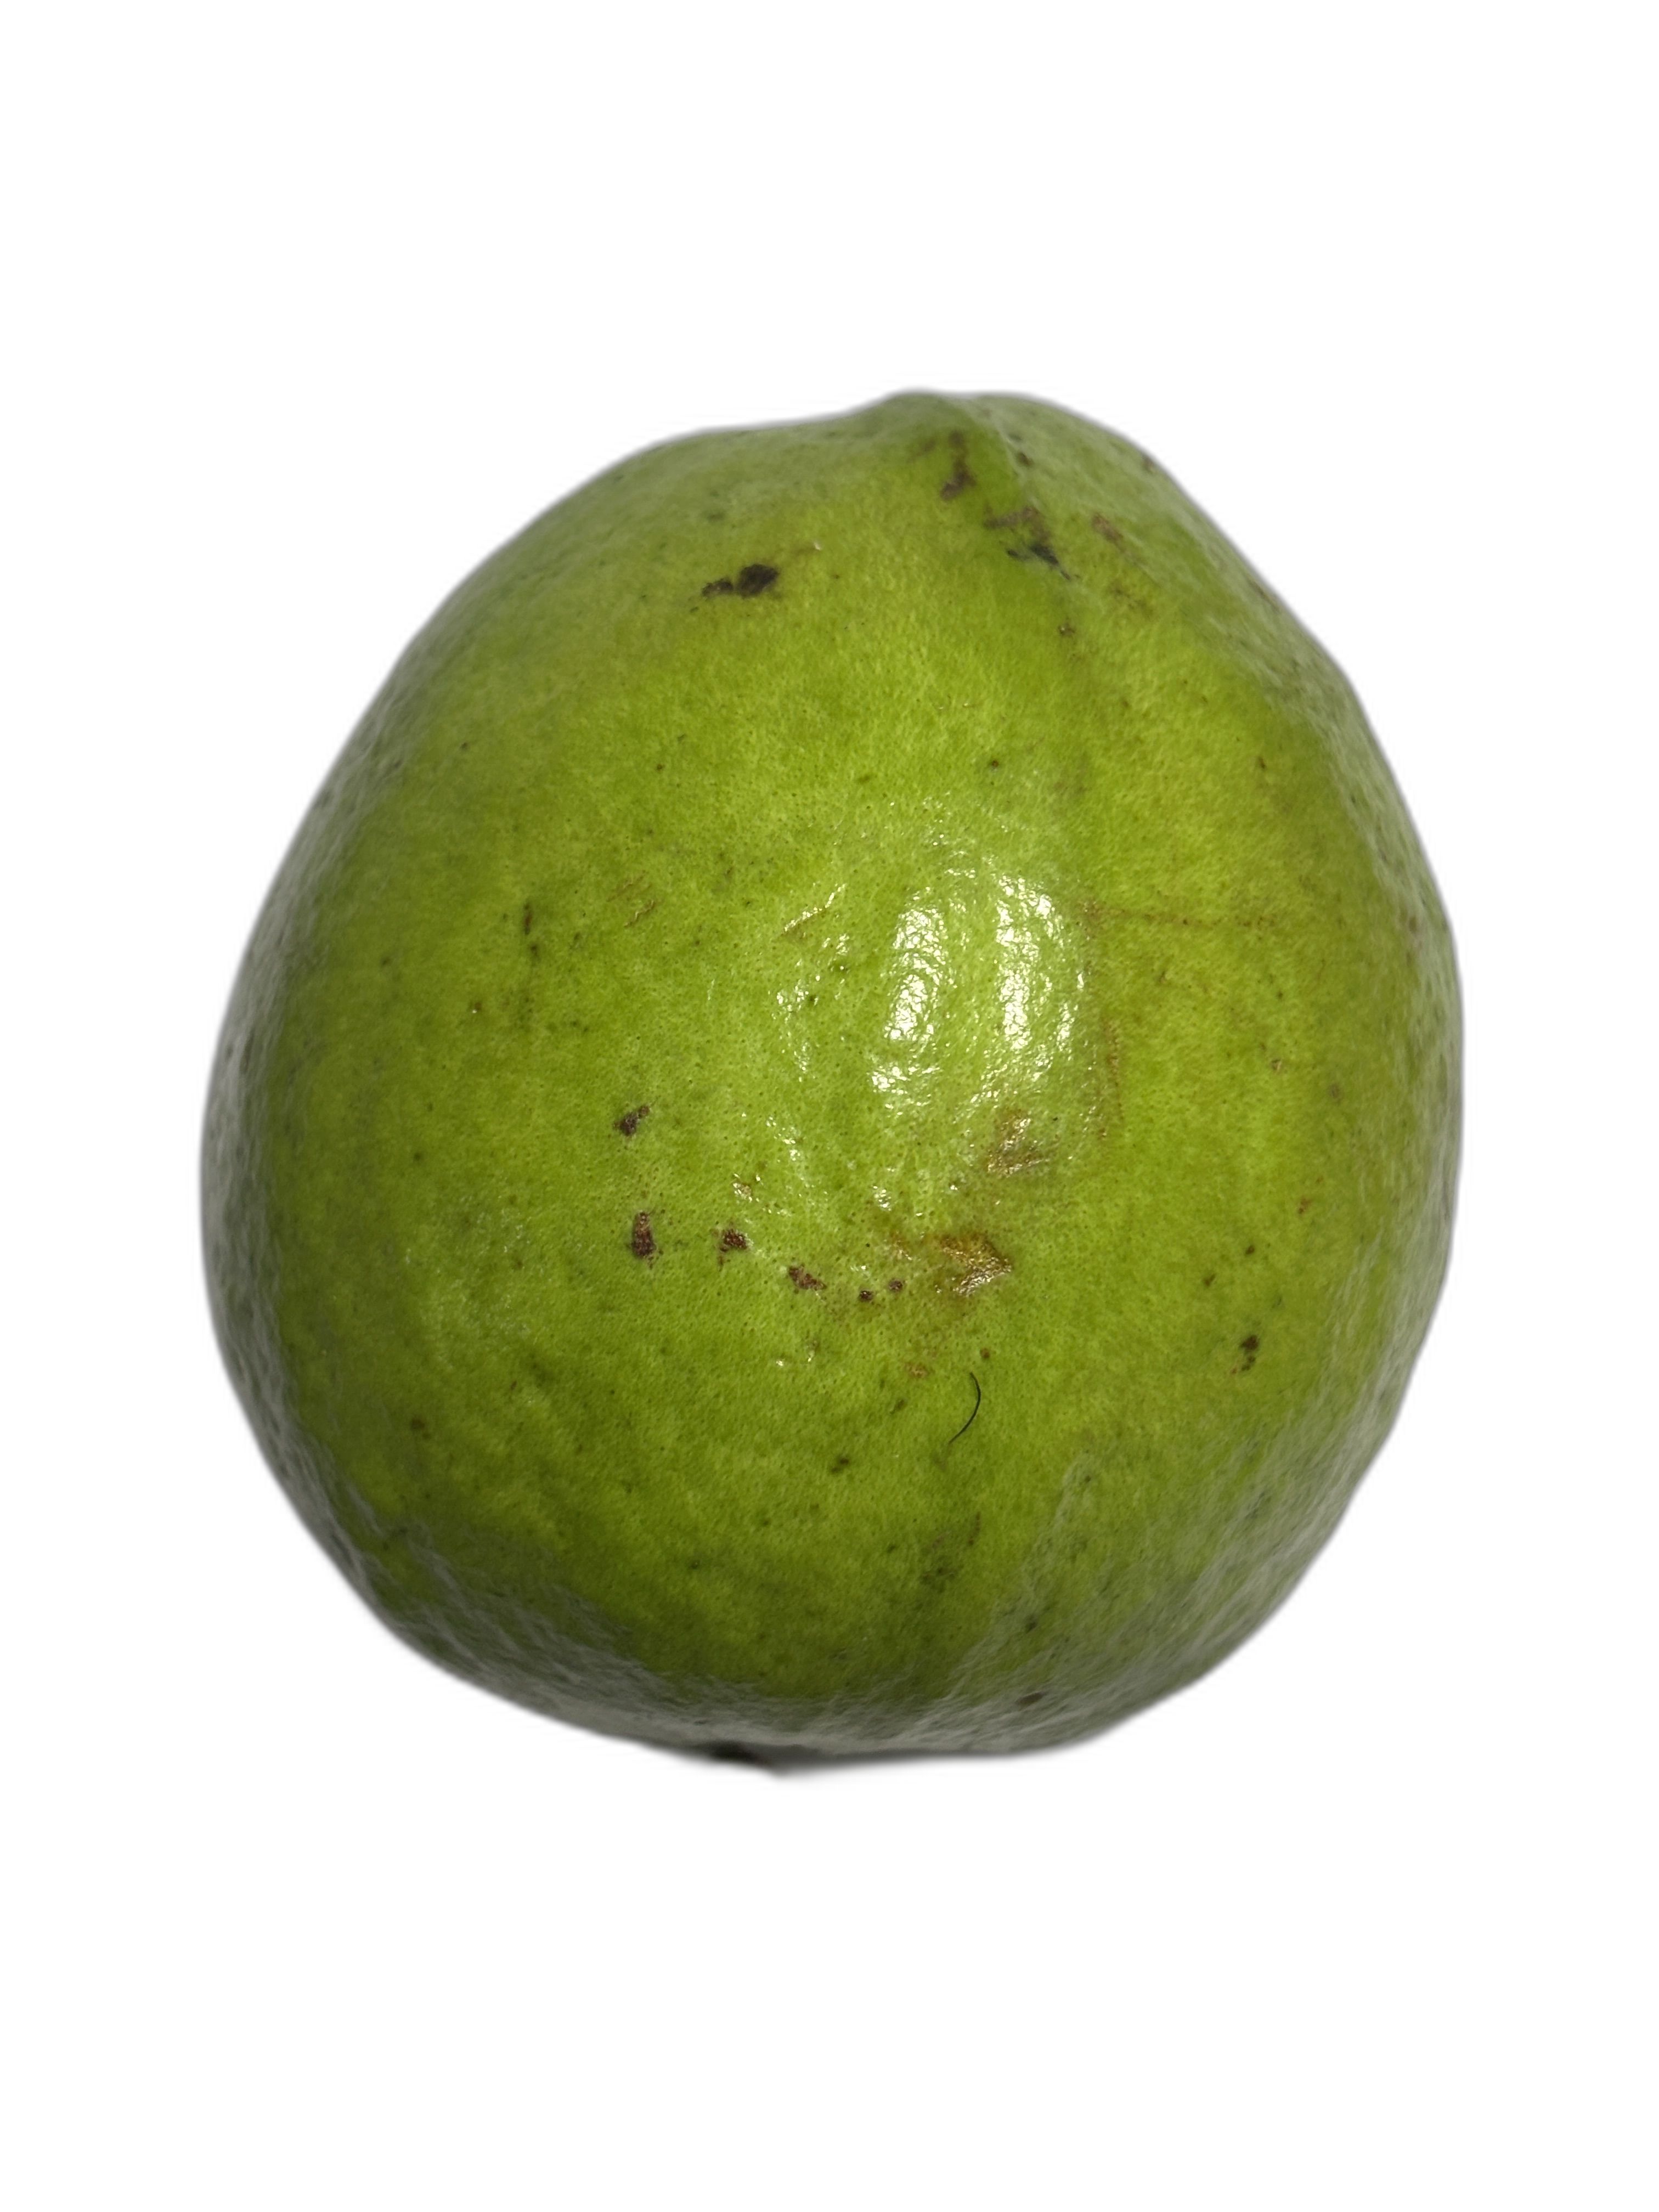
Plant part: fruit
Disease: Healthy